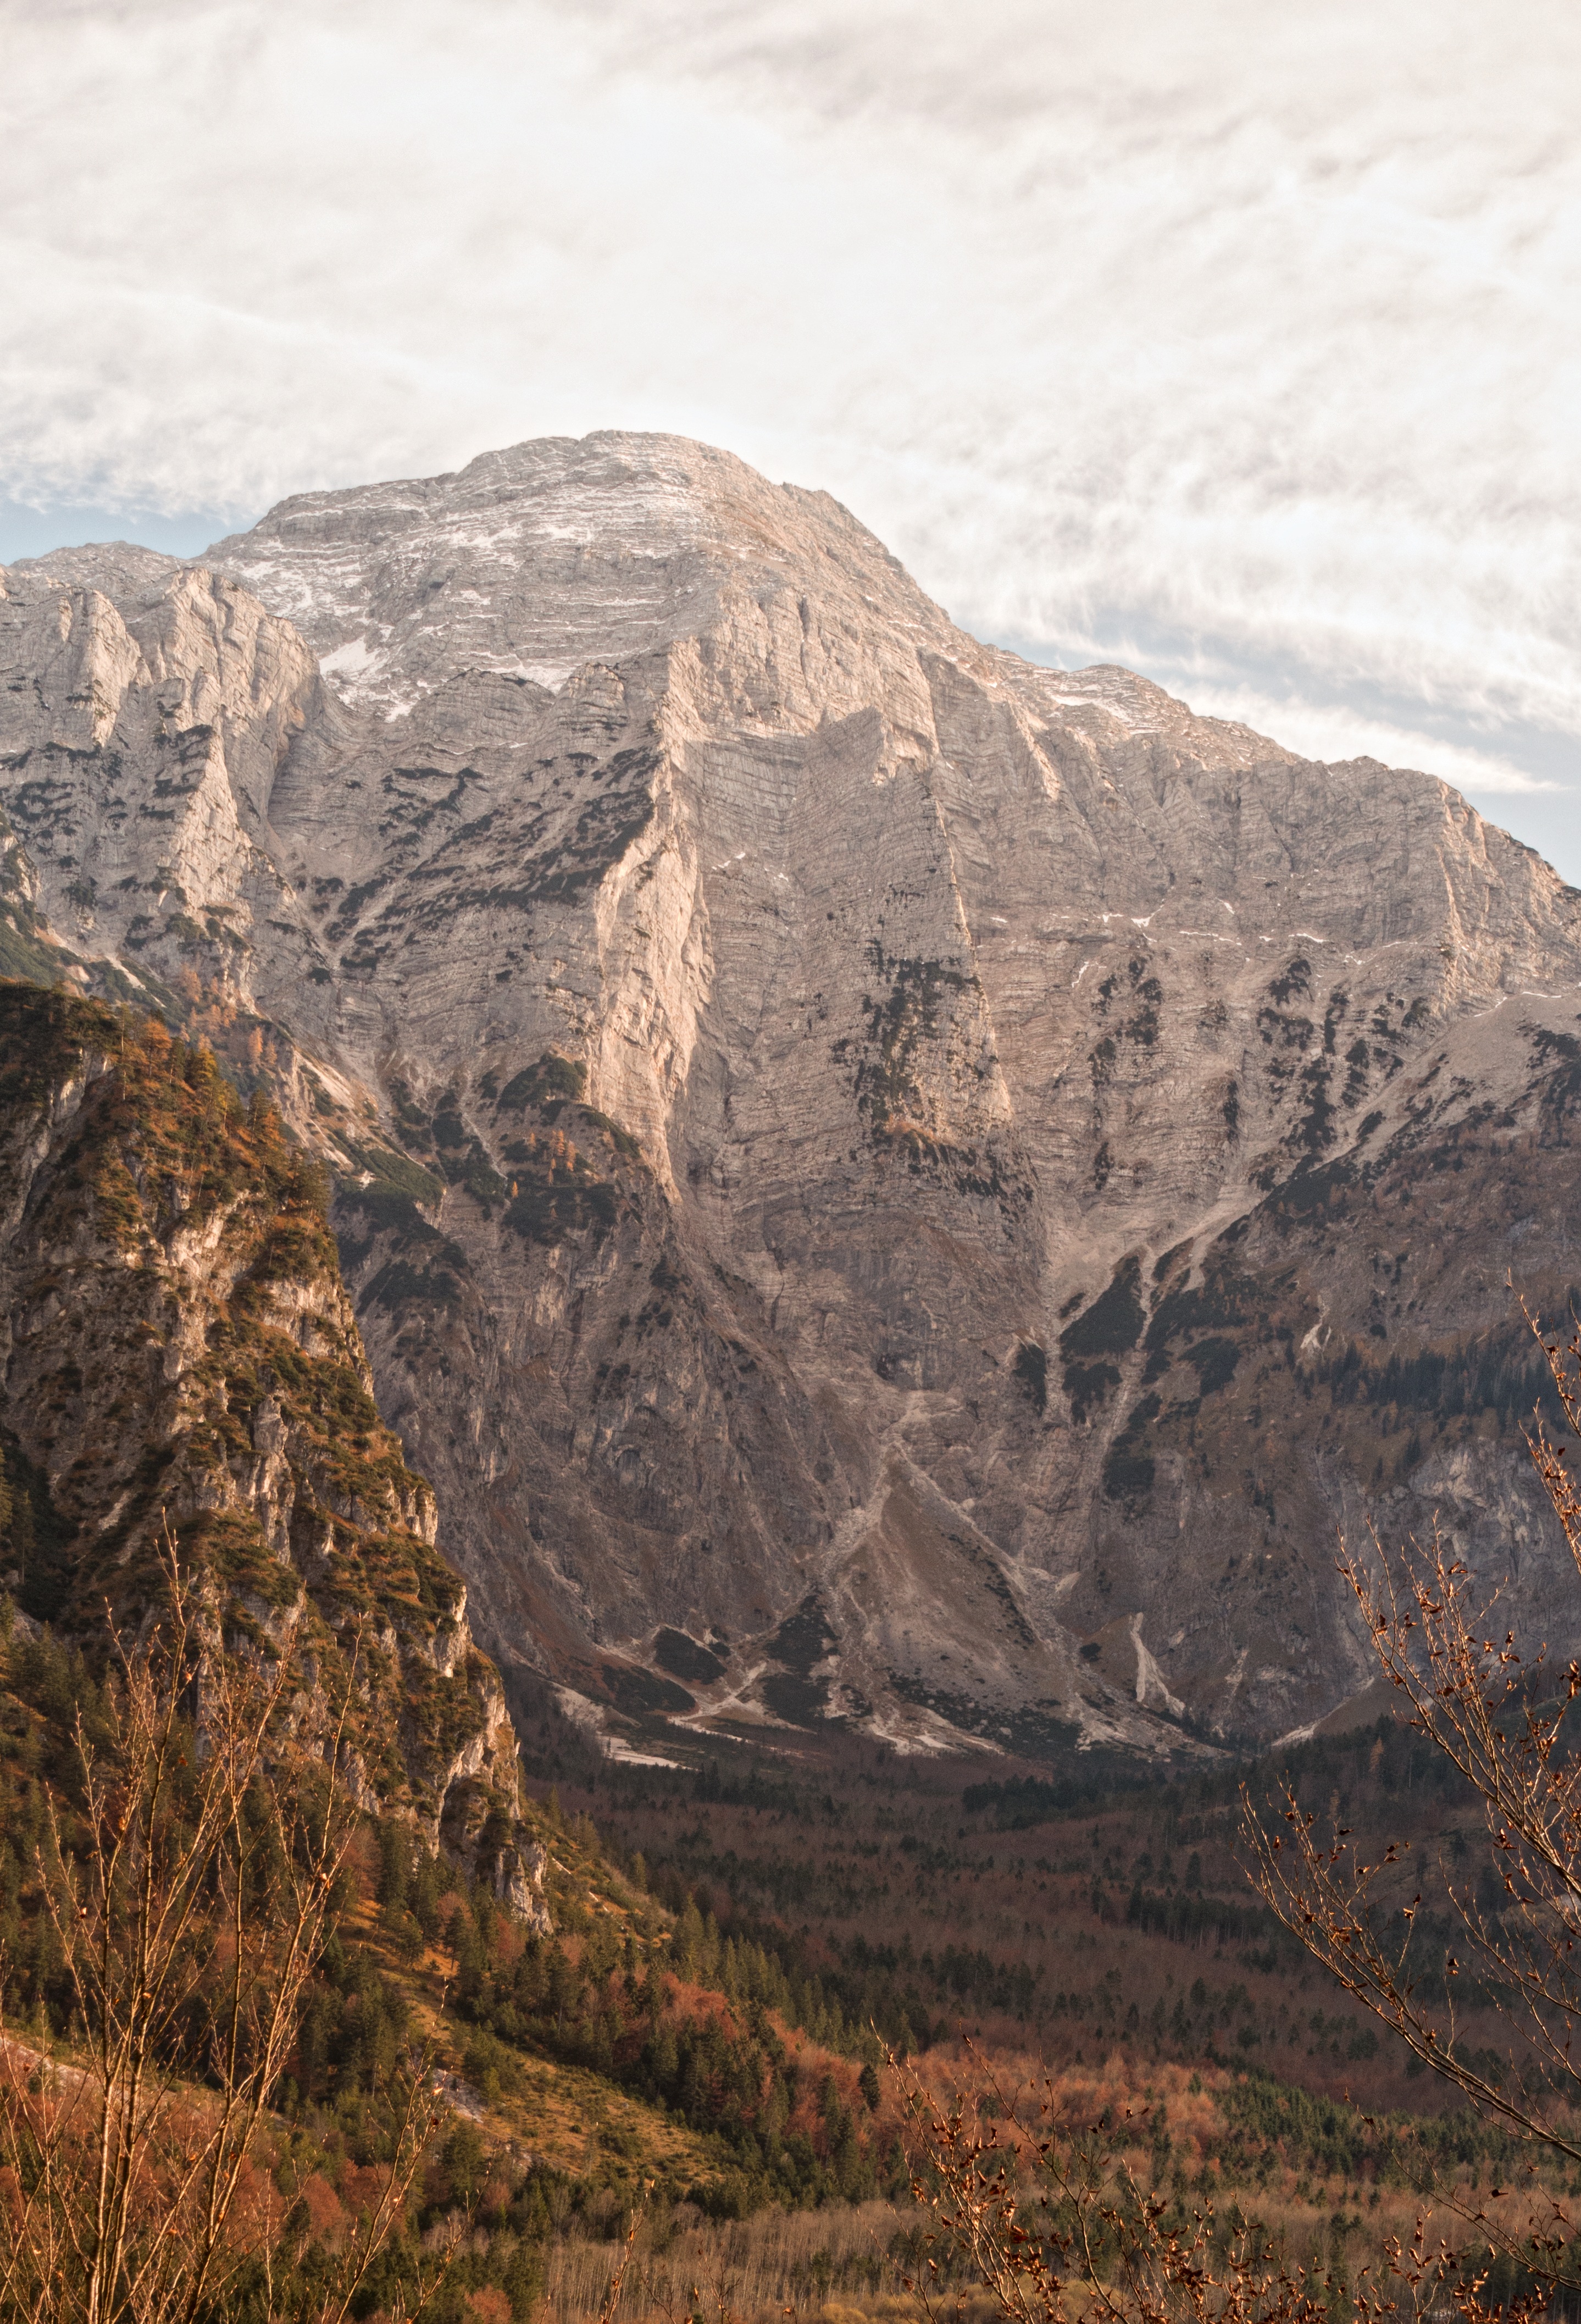
landscape, coast, nature, rock, wilderness, mountain, hill, cliff, autumn, alpine, terrain, ridge, geology, badlands, plateau, fell, landform, geographical feature, mountainous landforms, geological phenomenon, gr nau, rotgschirr, totes mountains